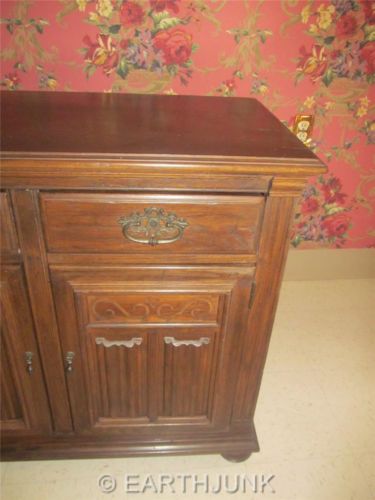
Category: cabinet